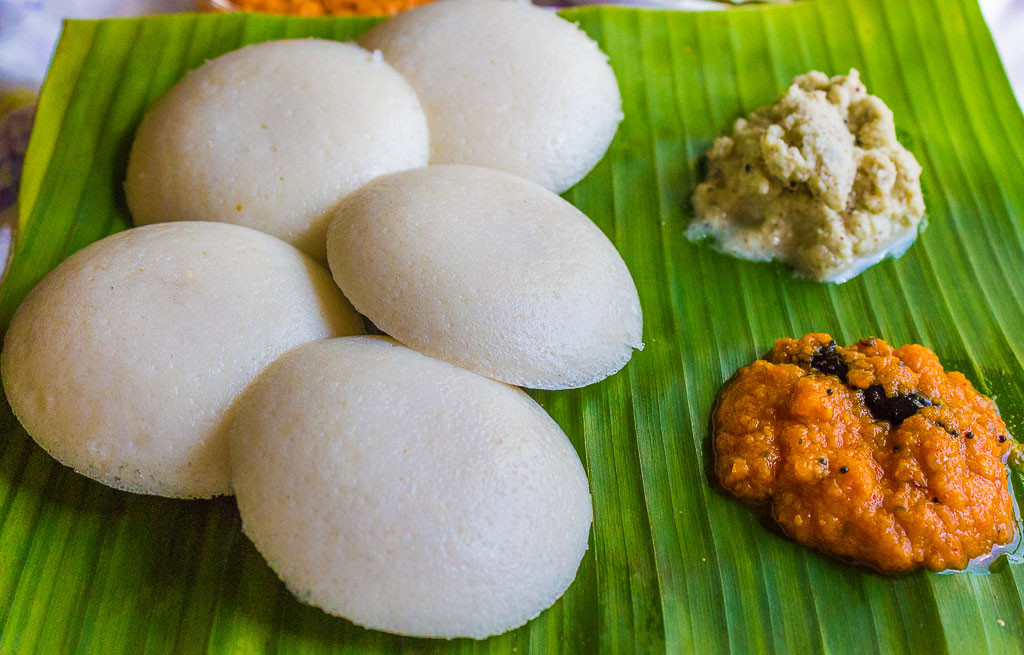
Dish: idli